Answer in natural language. Which point is closer to the camera taking this photo, point A  or point B? Choose between the following options: B or A
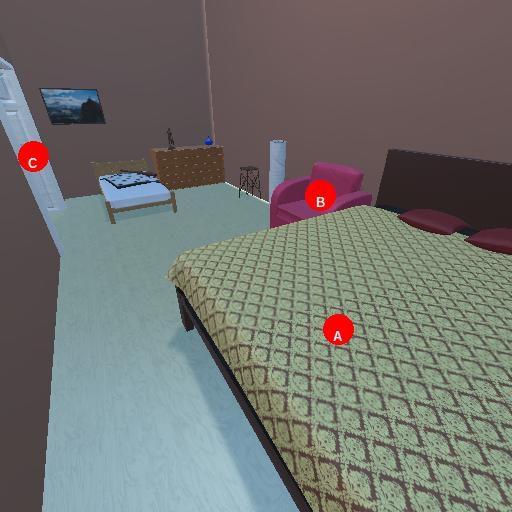
<answer>A</answer>